2024 Reese's 150

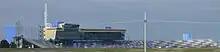
Kansas Speedway, the track where the race will be held.

Kansas Speedway is a tri-oval race track in Kansas City, Kansas. It was built in 2001 and it currently hosts two annual NASCAR race weekends. The IndyCar Series also raced here until 2011. The speedway is owned and operated by the International Speedway Corporation.